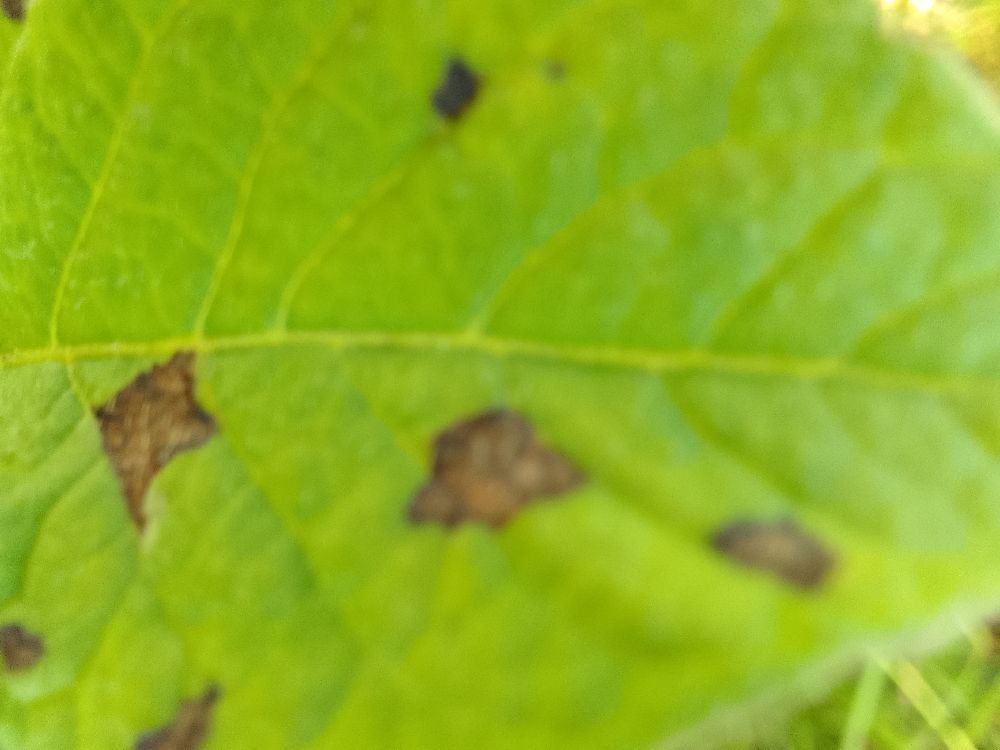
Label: Early blight